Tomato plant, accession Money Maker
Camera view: horizontal (90 deg, fisheye); turntable rotation: 60 degrees
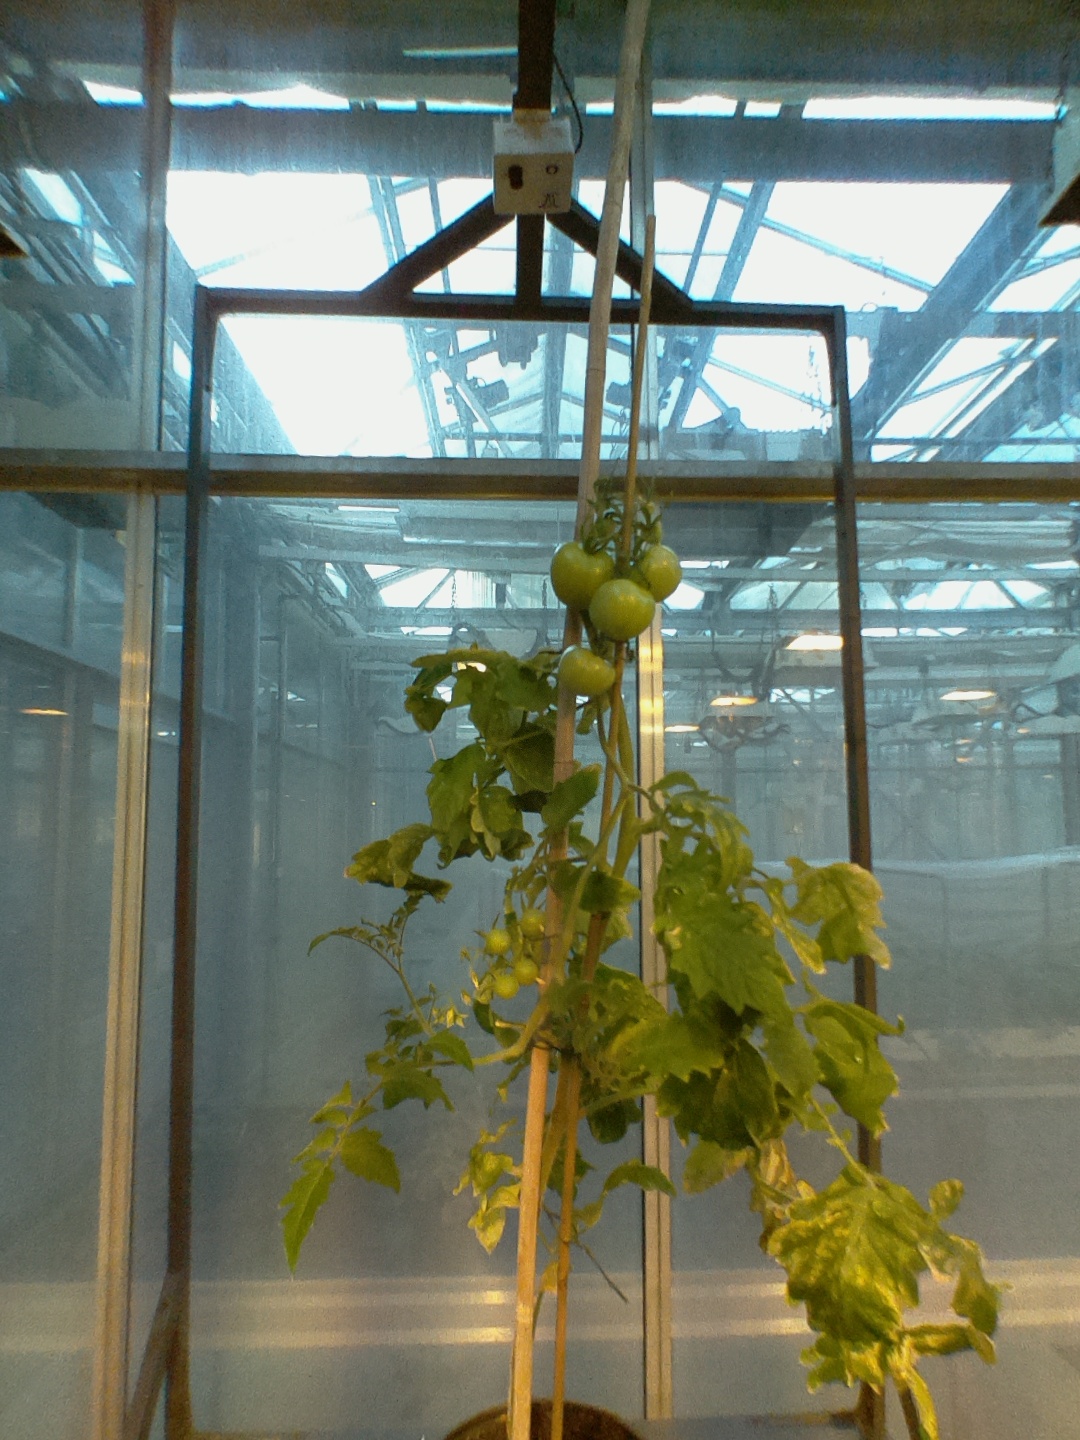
BBCH growth stage 78: 80% -90% of final fruit size